Kieran Trippier

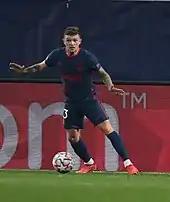
Trippier playing for Atlético Madrid in 2020

Trippier signed for La Liga club Atlético Madrid on 17 July 2019 on a three-year contract, for a fee of £20 million plus add-ons. He became Atlético's first English player in 95 years. In his debut on 18 August in their opening La Liga match against Getafe, he helped the team to a 1–0 home win by providing an assist for Álvaro Morata's goal. In December 2020, Trippier was given a 10-week worldwide football ban and fined £70,000 for four breaches of Football Association betting rules after he allegedly passed on information on his transfer to his friends, who then placed bets on his transfer. Atlético requested a review and the ban was suspended by FIFA until the case was decided by the Court of Arbitration for Sport (CAS). CAS rejected the appeal, and Trippier sat out his ban until his return to the team for the Madrid derby against Real Madrid on 7 March 2021, which ended in a 1–1 draw.